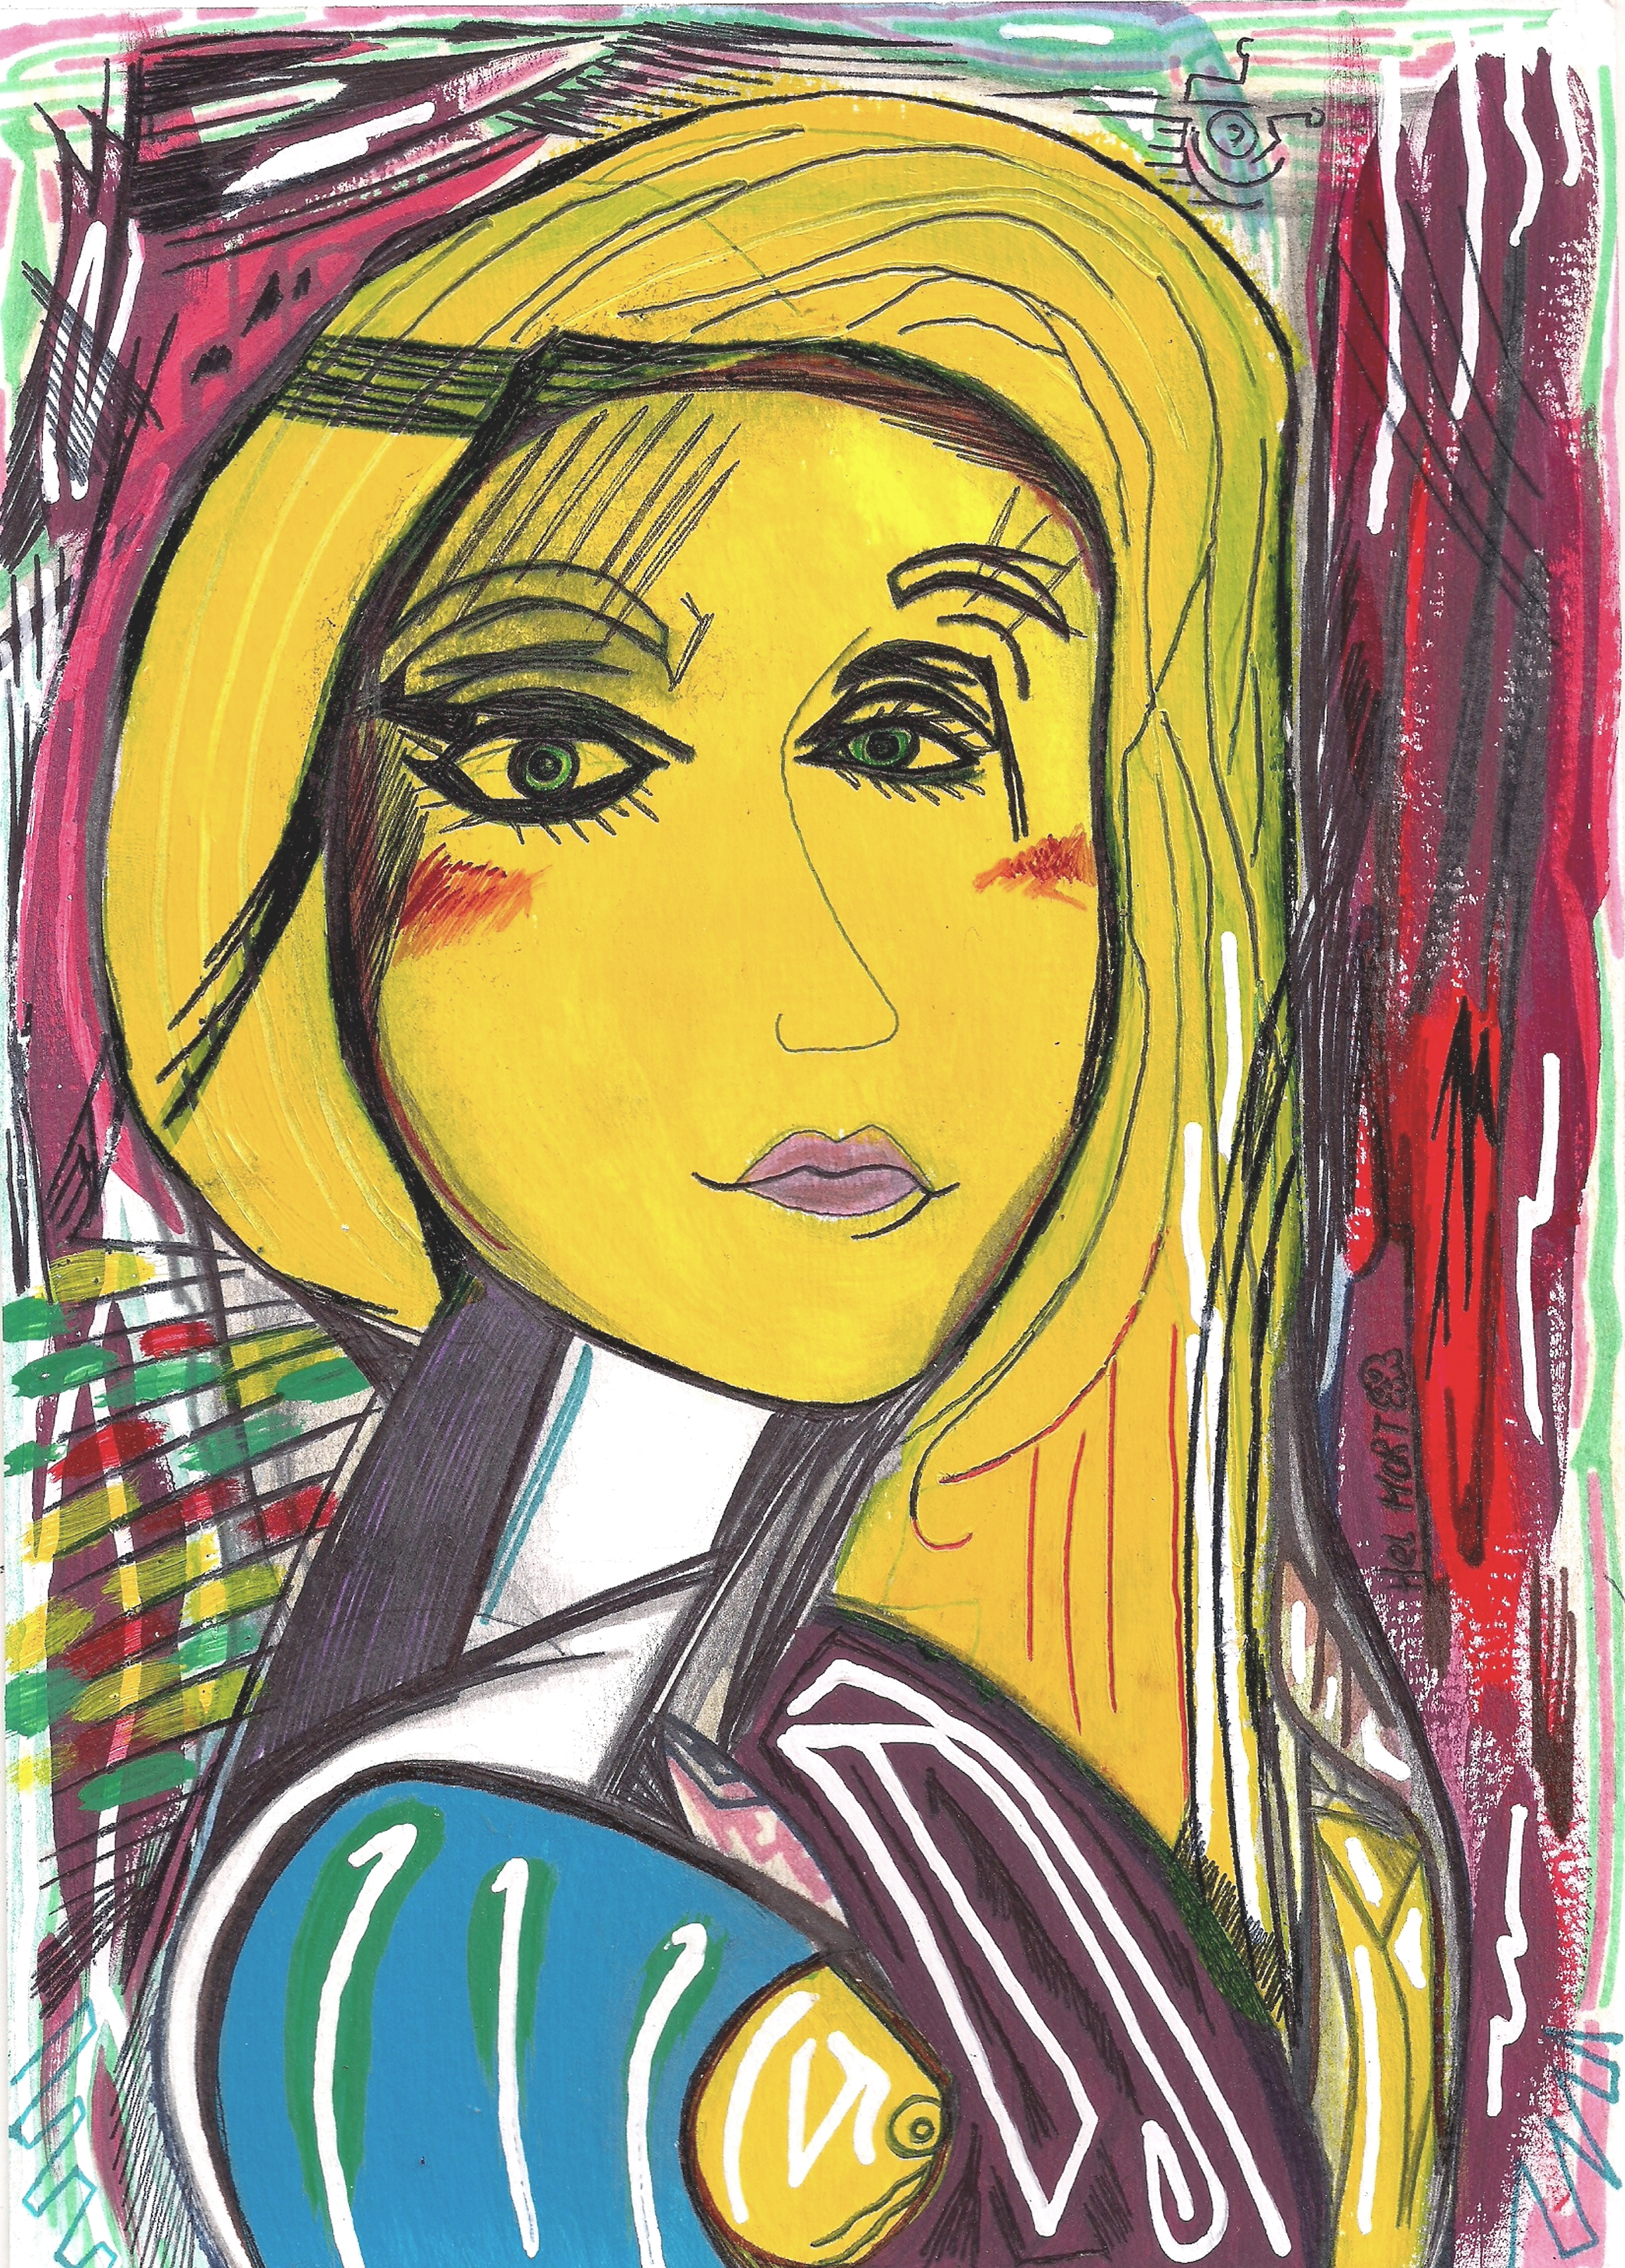
painting, art, artist, artwork, drawing, contemporary art, photography, illustration, paint, love, design, sketch, fine art, abstract art, creative, abstract, acrylic painting, nature, watercolor, art gallery, oil painting, gallery, modern art, abstract painting, digital art, contemporary painting, art collector, style, girl, woman, fashion, mort, cheek, yellow, eyebrow, Colorfulness, visual arts, Art paint, self portrait, graphics, acrylic paint, portrait